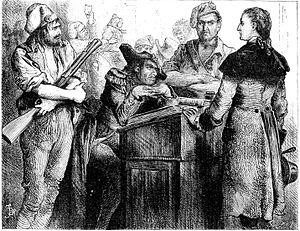
Le Conte de deux cités, parfois intitulé en français Le Conte de deux villes ou Paris et Londres en 1793, est un roman de Charles Dickens publié en feuilleton hebdomadaire du 30 avril au 25 novembre 1859 dans la revue All the Year Round que Dickens vient de fonder ; dans le même temps, il paraît en fascicules mensuels avec des illustrations de Phiz, et aux États-Unis dans Harper's Weekly, mais avec un léger décalage.